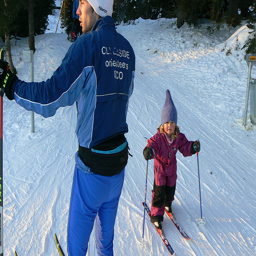
A man standing next to a little girl.
A man and a child in the snow on skis.
A man and a little girl on the their skis on the slopes.
A little girl skiing next to her father.
A man and little girl ready to ski on a well-used track.